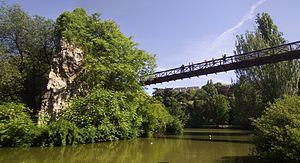
Le parc des Buttes-Chaumont est un jardin public situé dans le nord-est de Paris, en France, dans le 19ᵉ arrondissement de la ville.